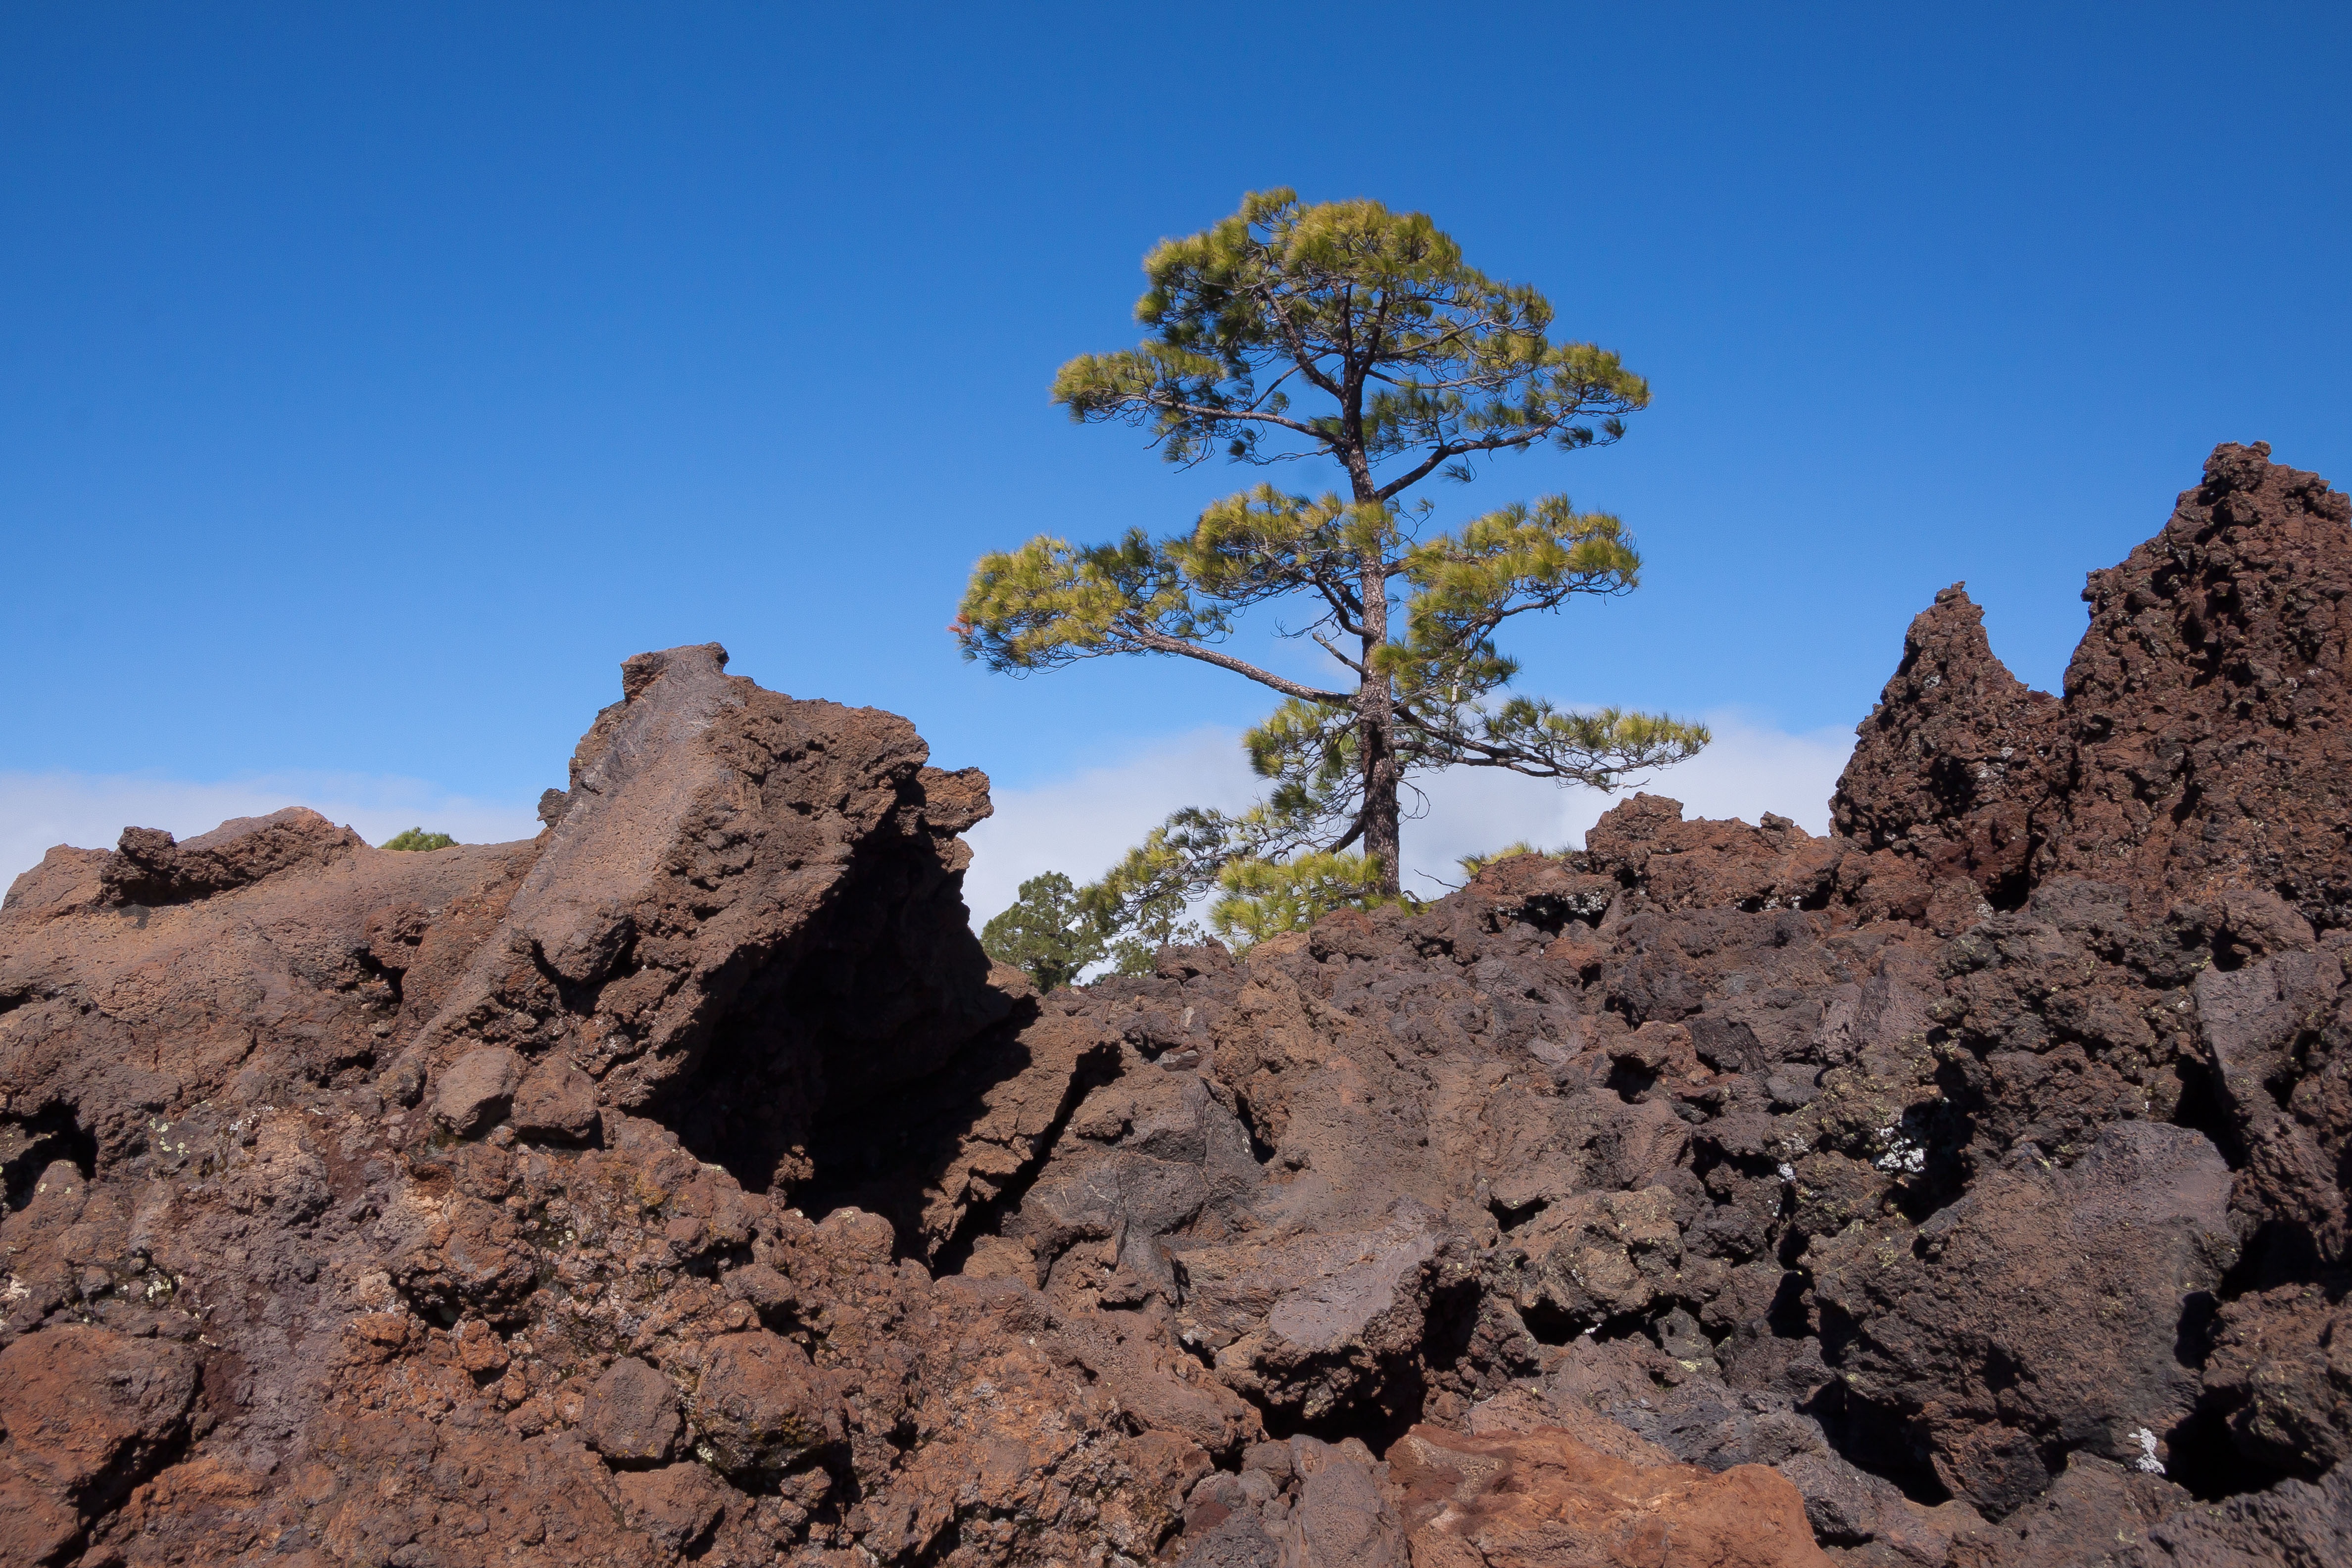
landscape, tree, rock, wilderness, mountain, cold, desert, adventure, valley, dark, formation, pine, live, brown, soil, contrast, death, terrain, national park, ridge, summit, geology, boulders, plateau, tenerife, lava, ecosystem, wadi, basalt, trist, teide, landform, lava flow, karg, lunar landscape, lava fields, lava rock, natural environment, geographical feature, mountainous landforms, canary kiefer, pinus canariensis